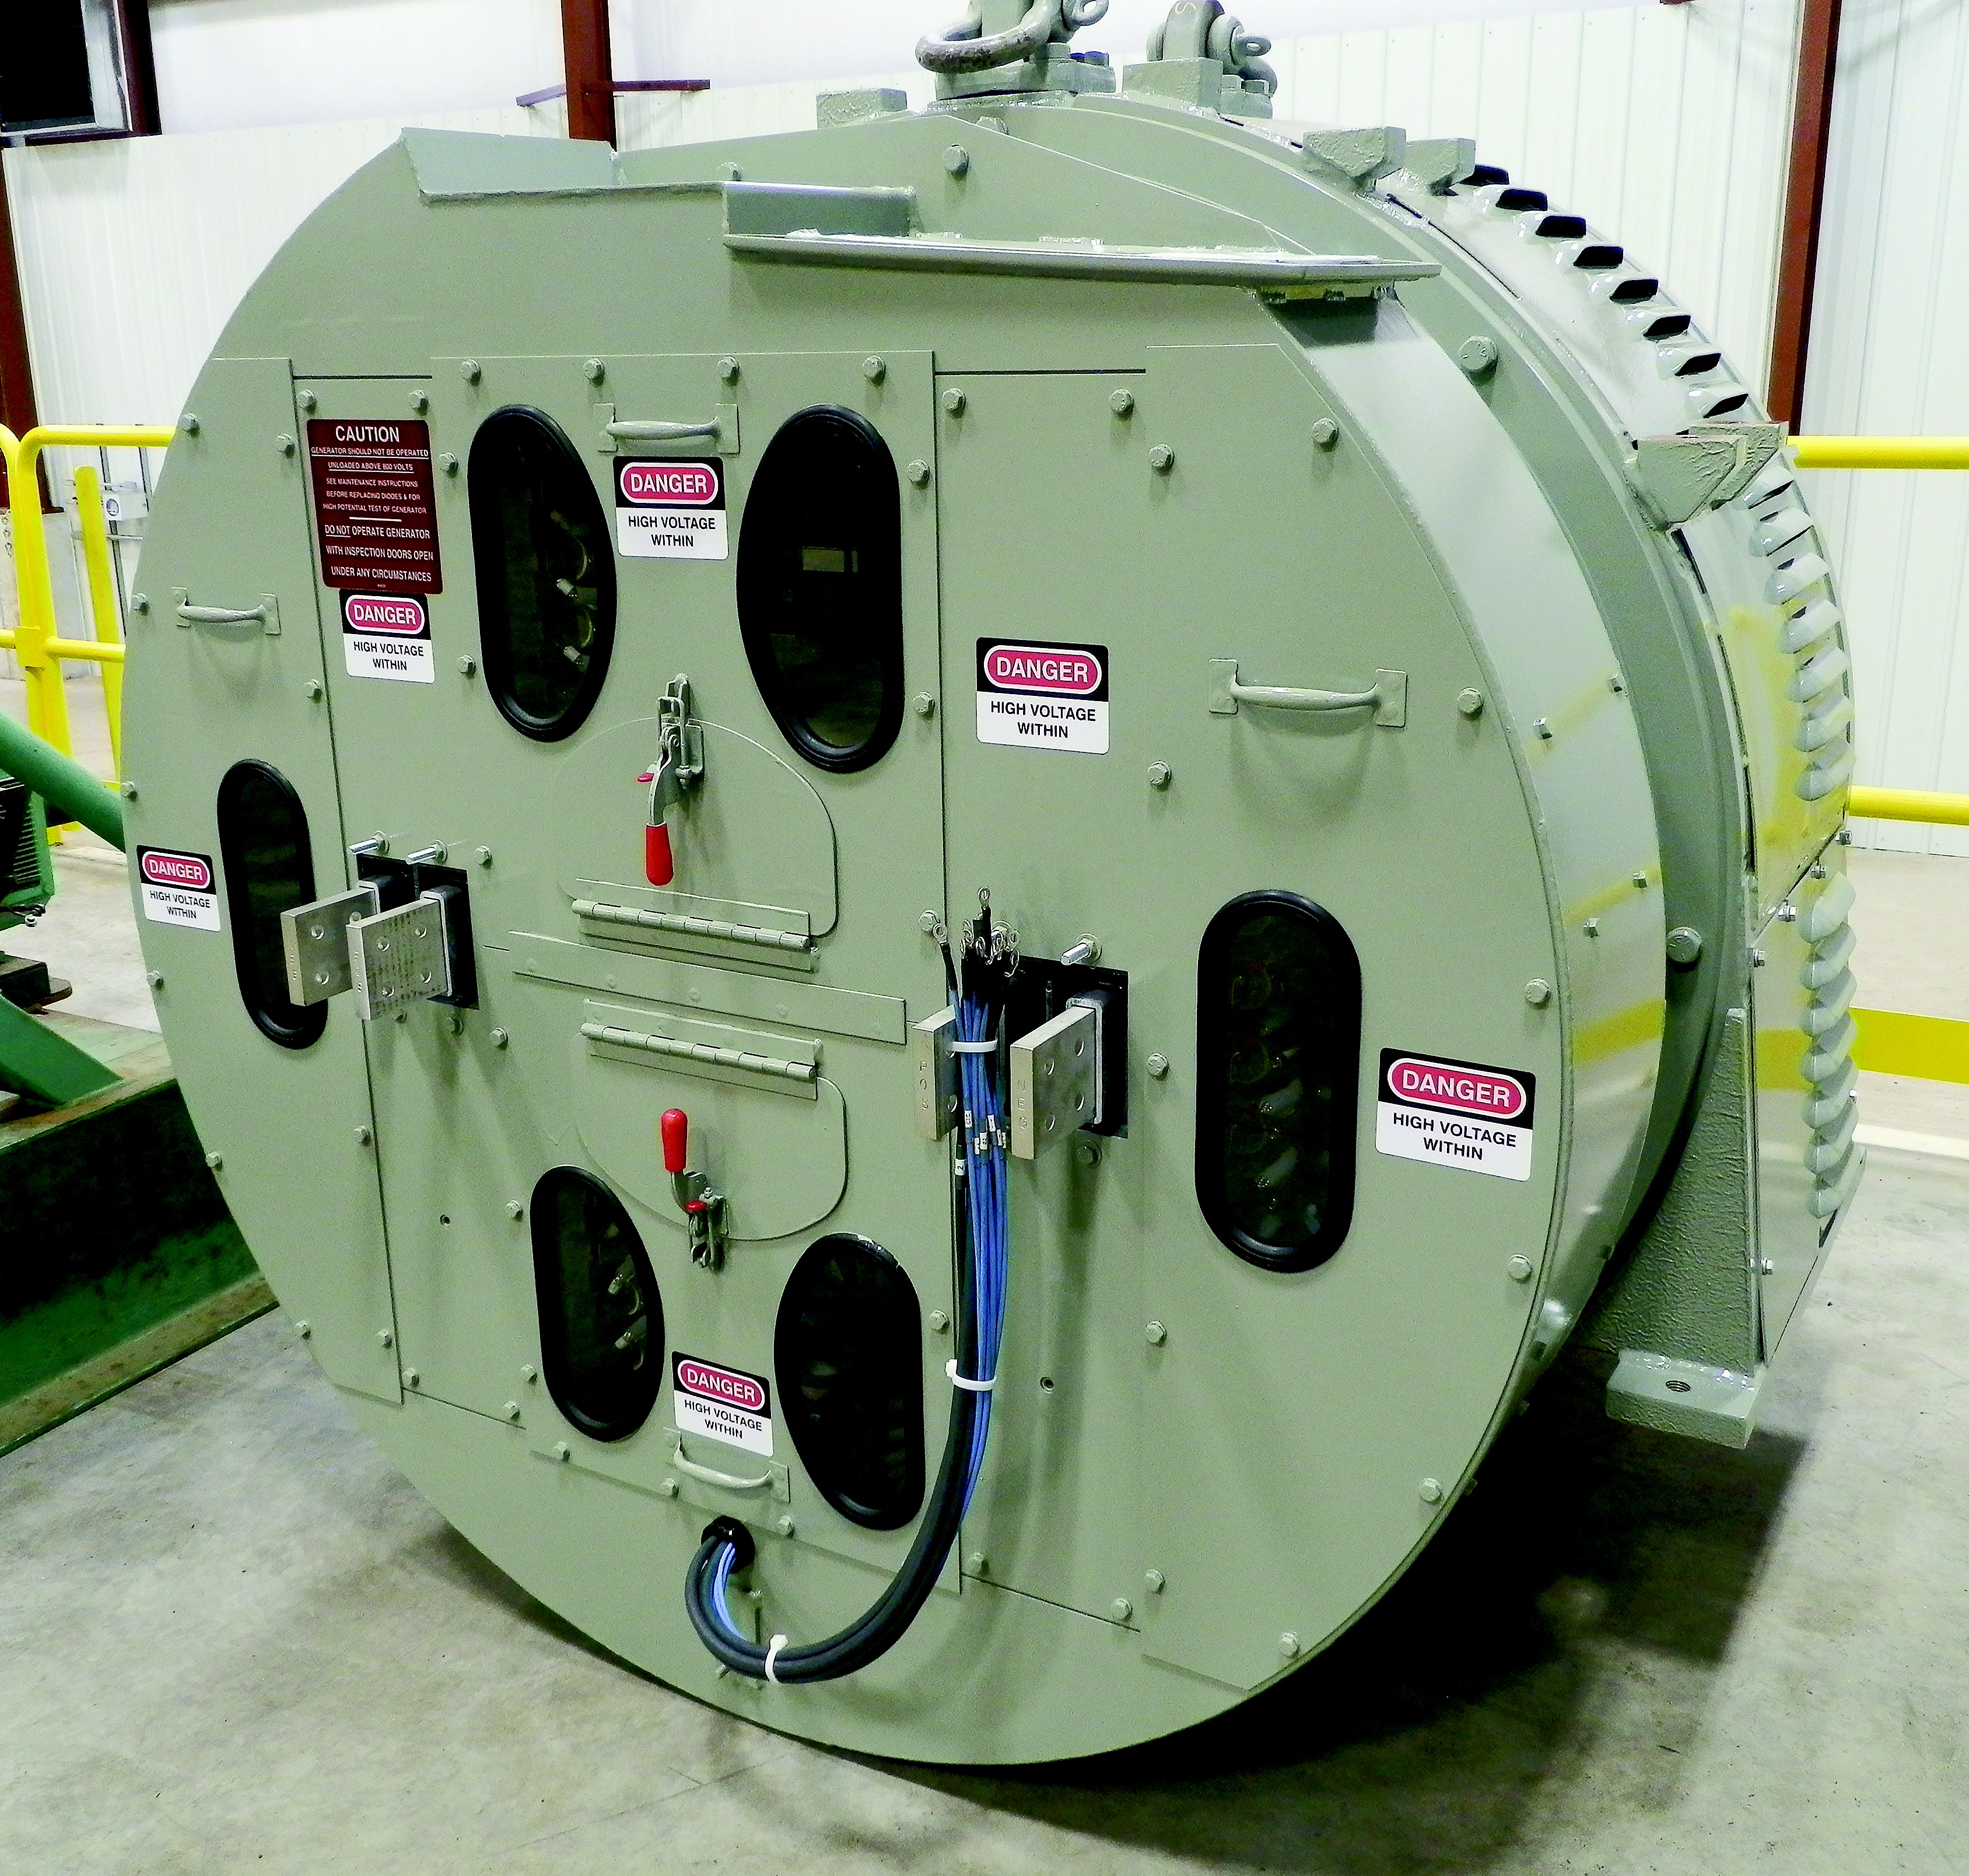
technology, round, part, motion, vehicle, equipment, gear, metal, machine, energy, mechanism, power, engineering, engine, motor, diesel, cogwheel, transmission, powerful, voltage, component, supercharger, motorized, aircraft engine, railroad generator, test stand, generator testing